Halifax Shipyard

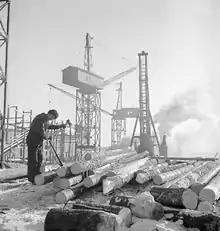
Halifax Shipyard cranes and gantries, 1942

During World War I, the Halifax Graving Dock Company's facilities on the Halifax side of the harbour were badly damaged by the December 6, 1917 Halifax Explosion, which occurred north of the graving dock. Many yard workers were killed and "Sambro" was sunk. The graving dock was quickly repaired and planning began to add building slips and plating shops for a modern ship yard to construct the first steel-hulled ships in Atlantic Canada. "Sambro" was raised and renamed .